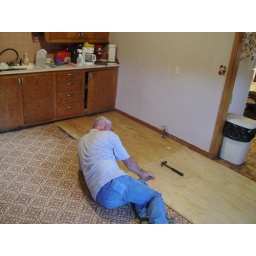
redoing the floor in the kitchen most important room in a house right b4 the bathroom